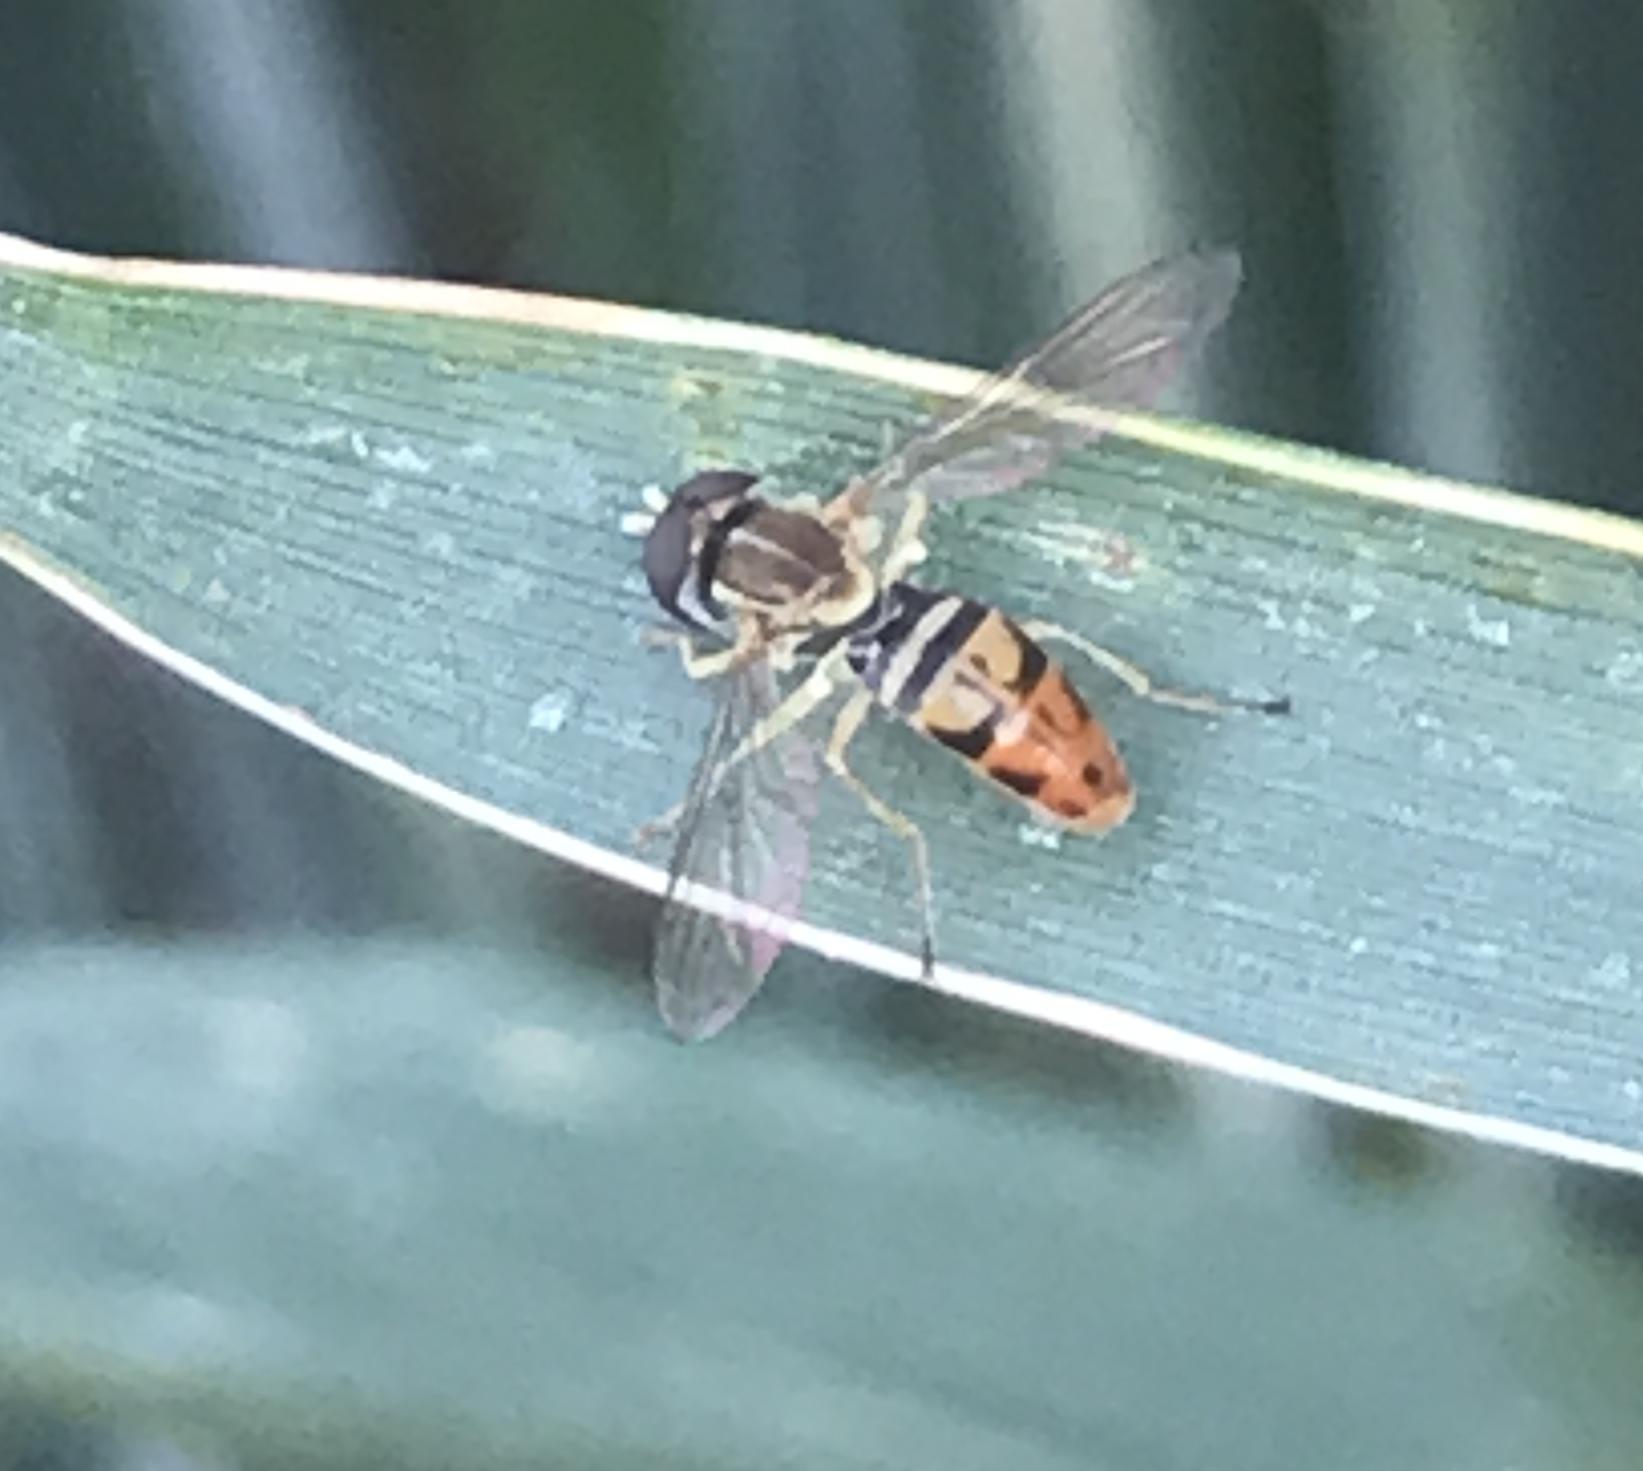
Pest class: predators